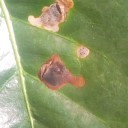
Label: Miner